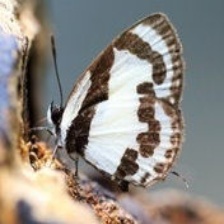
Species: ELBOWED PIERROT